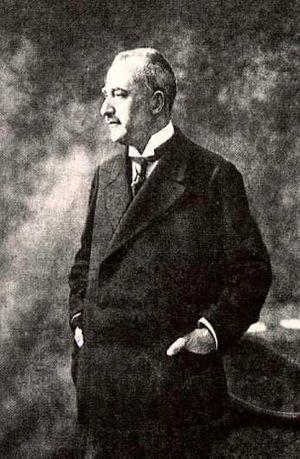
Léopold Ferdinand de Habsbourg-Toscane, né à Salzbourg, le 2 décembre 1868 et mort à Berlin, le 4 juillet 1935, est un archiduc d'Autriche. Il est le fils ainé de Ferdinand IV de Habsbourg-Toscane et d’Alice de Bourbon-Parme.